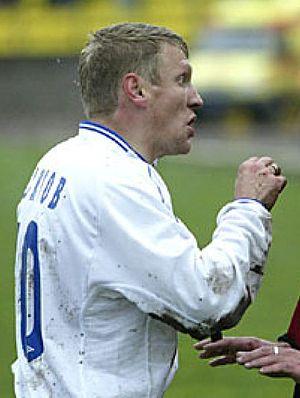
Valeri Viatcheslavovitch Iesipov est un footballeur international russe né le 4 octobre 1971 à Chtchigry.
Le Rotor Volgograd est un club de football russe basé à Volgograd.